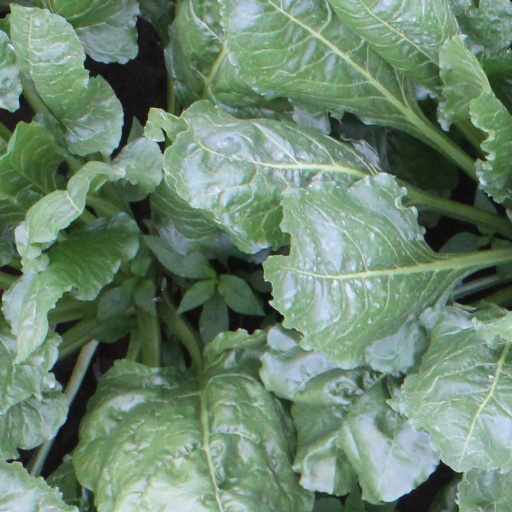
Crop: sugar beet